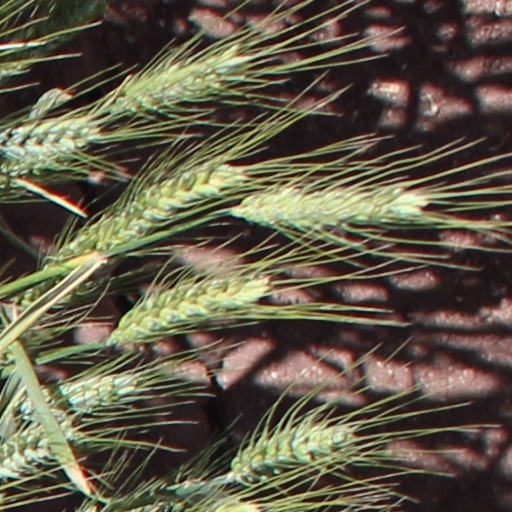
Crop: wheat